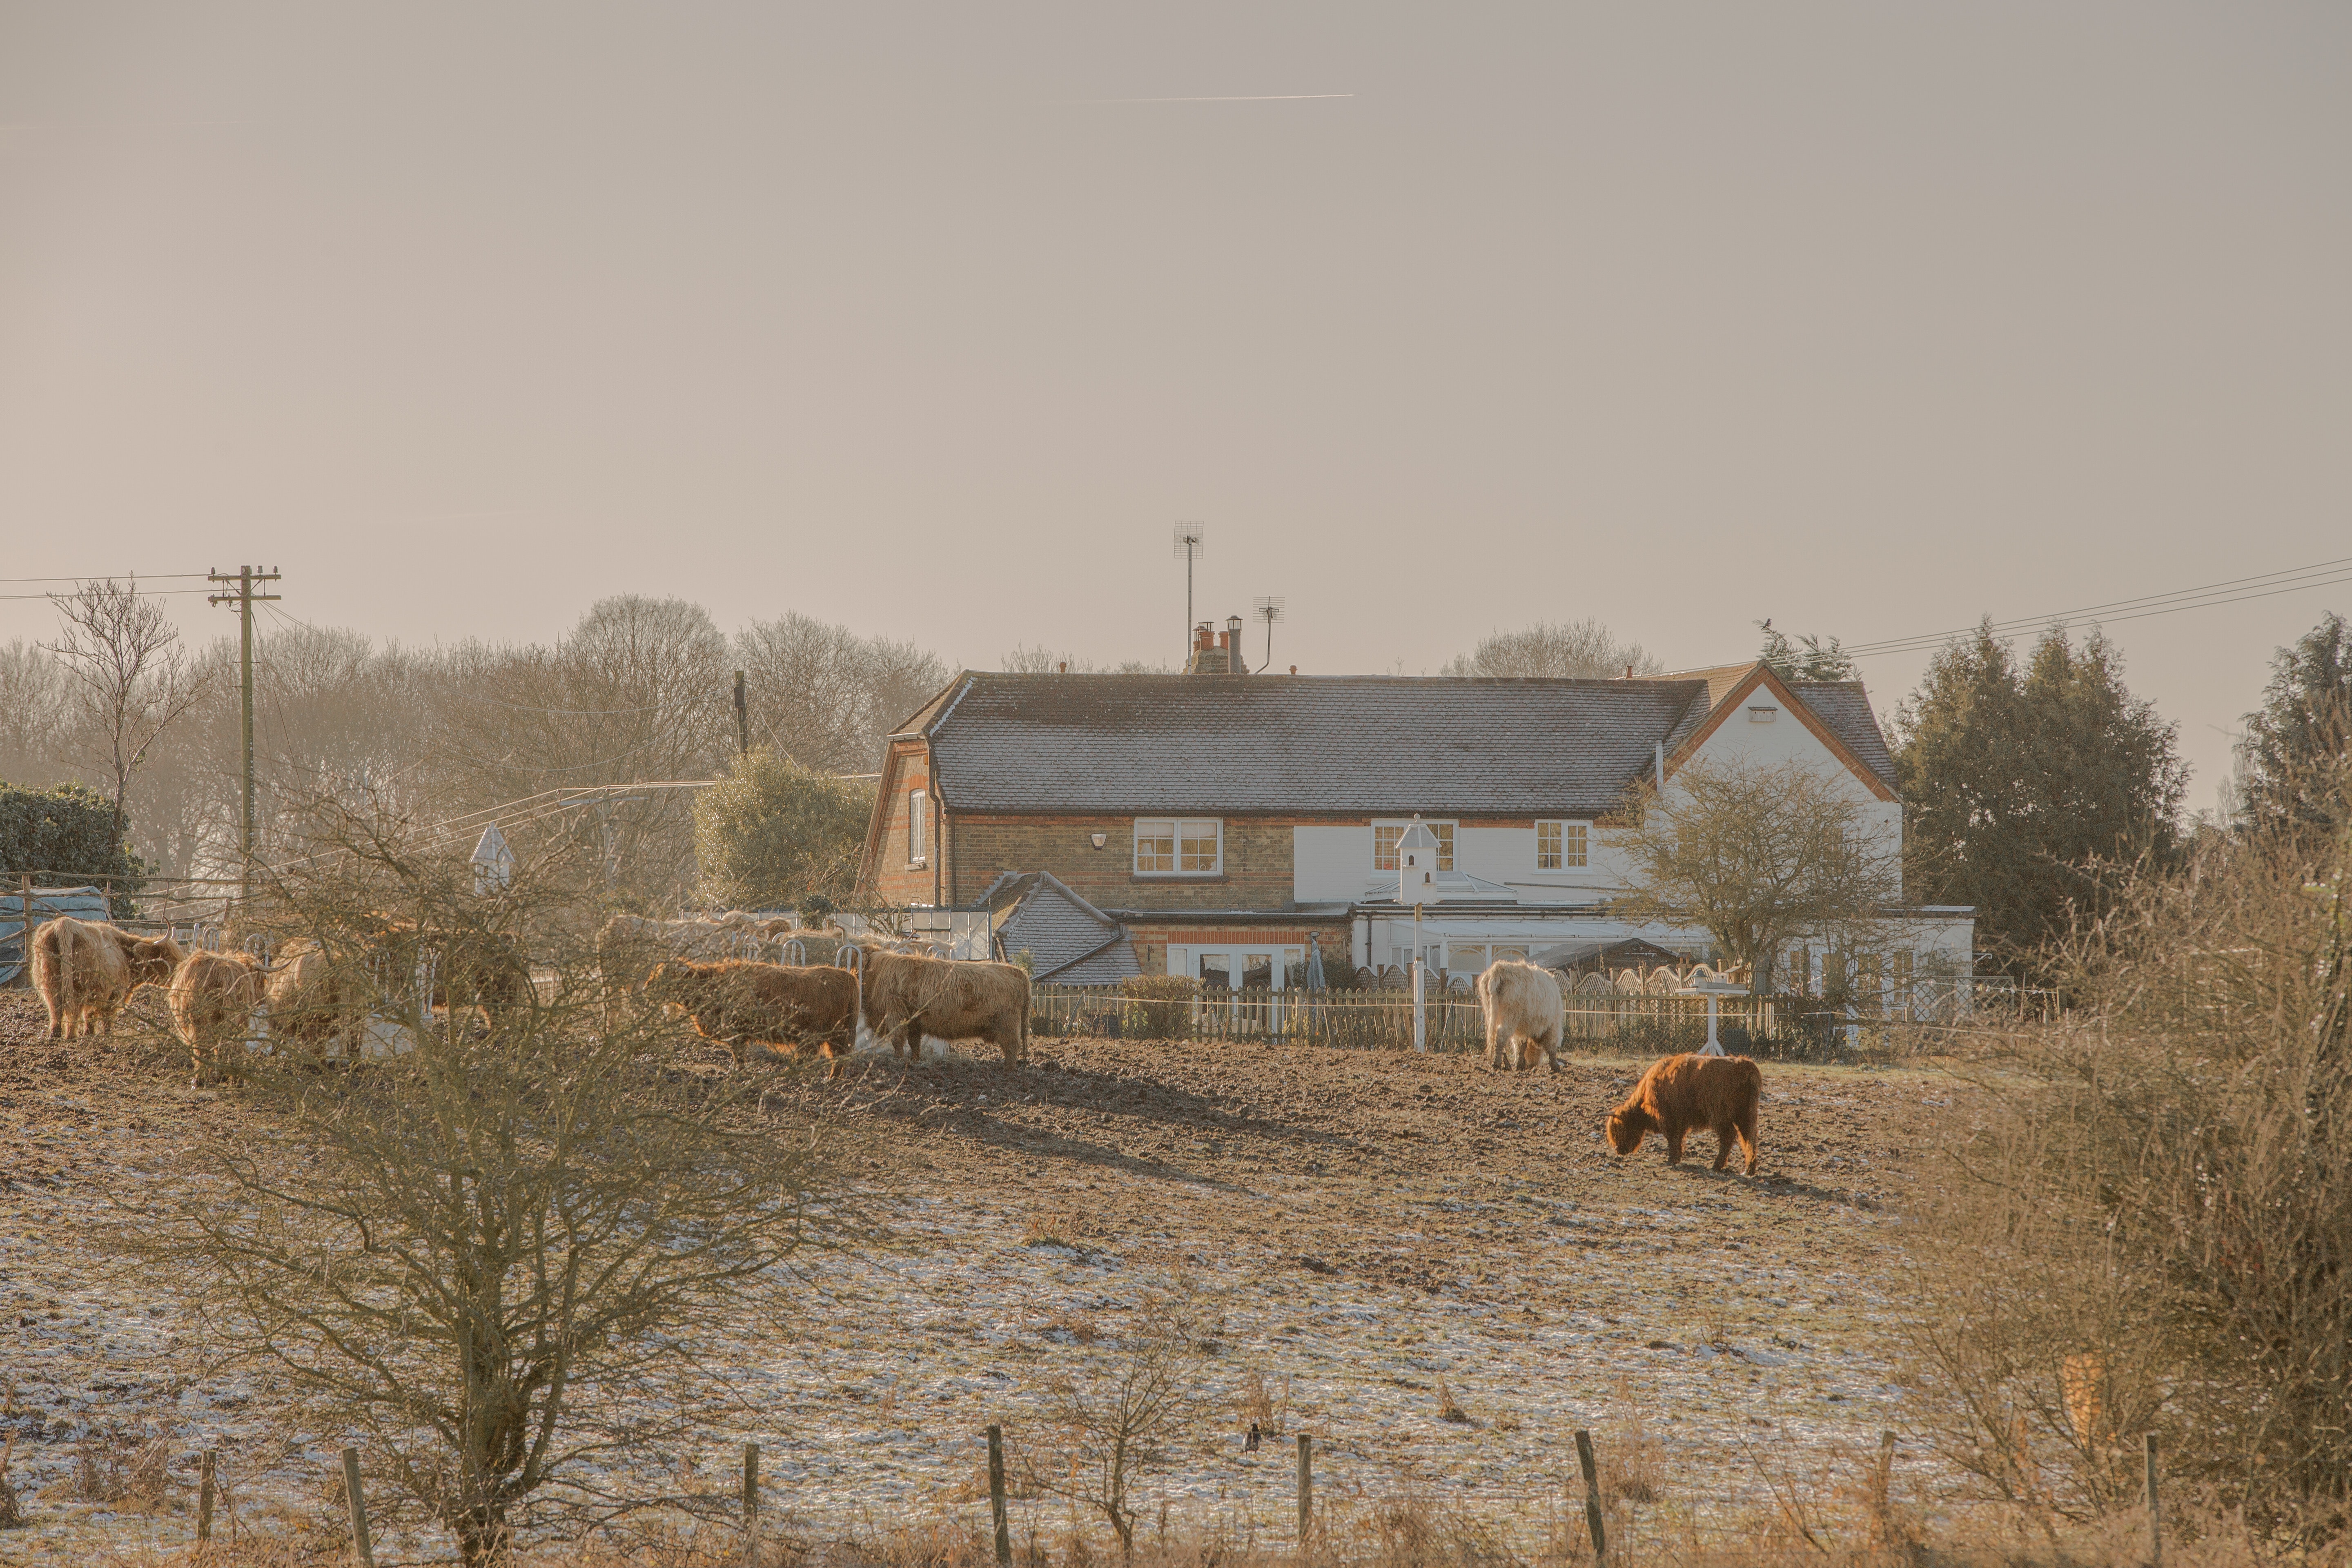
atmospheric phenomenon, winter, rural area, sky, house, farm, snow, home, pasture, barn, wildlife, landscape, field, grazing, land lot, farmhouse, prairie, building, plain, village, grassland